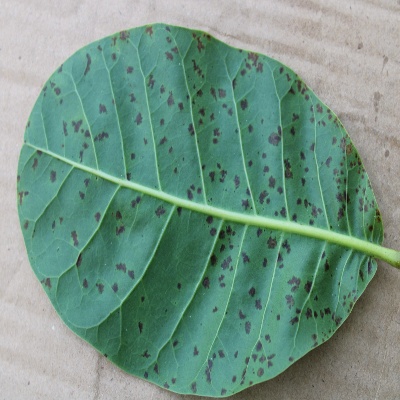
Crop: Cashew
Condition: anthracnose